Dusheti Municipality

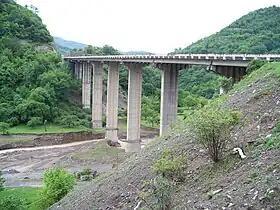
Ananuri Bridge

Dusheti Municipality borders with the Kazbegi Municipality in the northwest, the Tianeti Municipality in the east and the Mtskheta Municipality in the south, all in the same Mtskheta-Mtianeti region. In the northeast Dusheti Municipality borders with the Akhmeta Municipality in the Kakheti region, in the southwest with the Kaspi Municipality and in the west de jure with the Akhalgori Municipality (on the territory of the de facto independent, South Ossetia, known there as Leningor District), is located in the Shida Kartli (Inner Kartli) region. In the north, the municipality is bordered by the state border with Russia, with the Ingushetia in the western part and the Chechnya in the east.